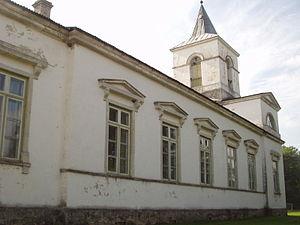
La commune de Kärla est une ancienne municipalité rurale du Comté de Saare en Estonie. Elle s'étendait sur une superficie de 217,87 km². Sa population était de 1 536 habitants.